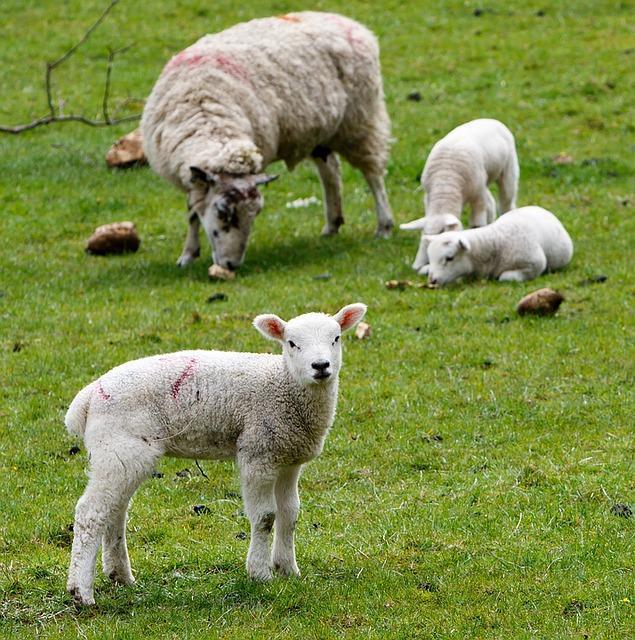
sheep